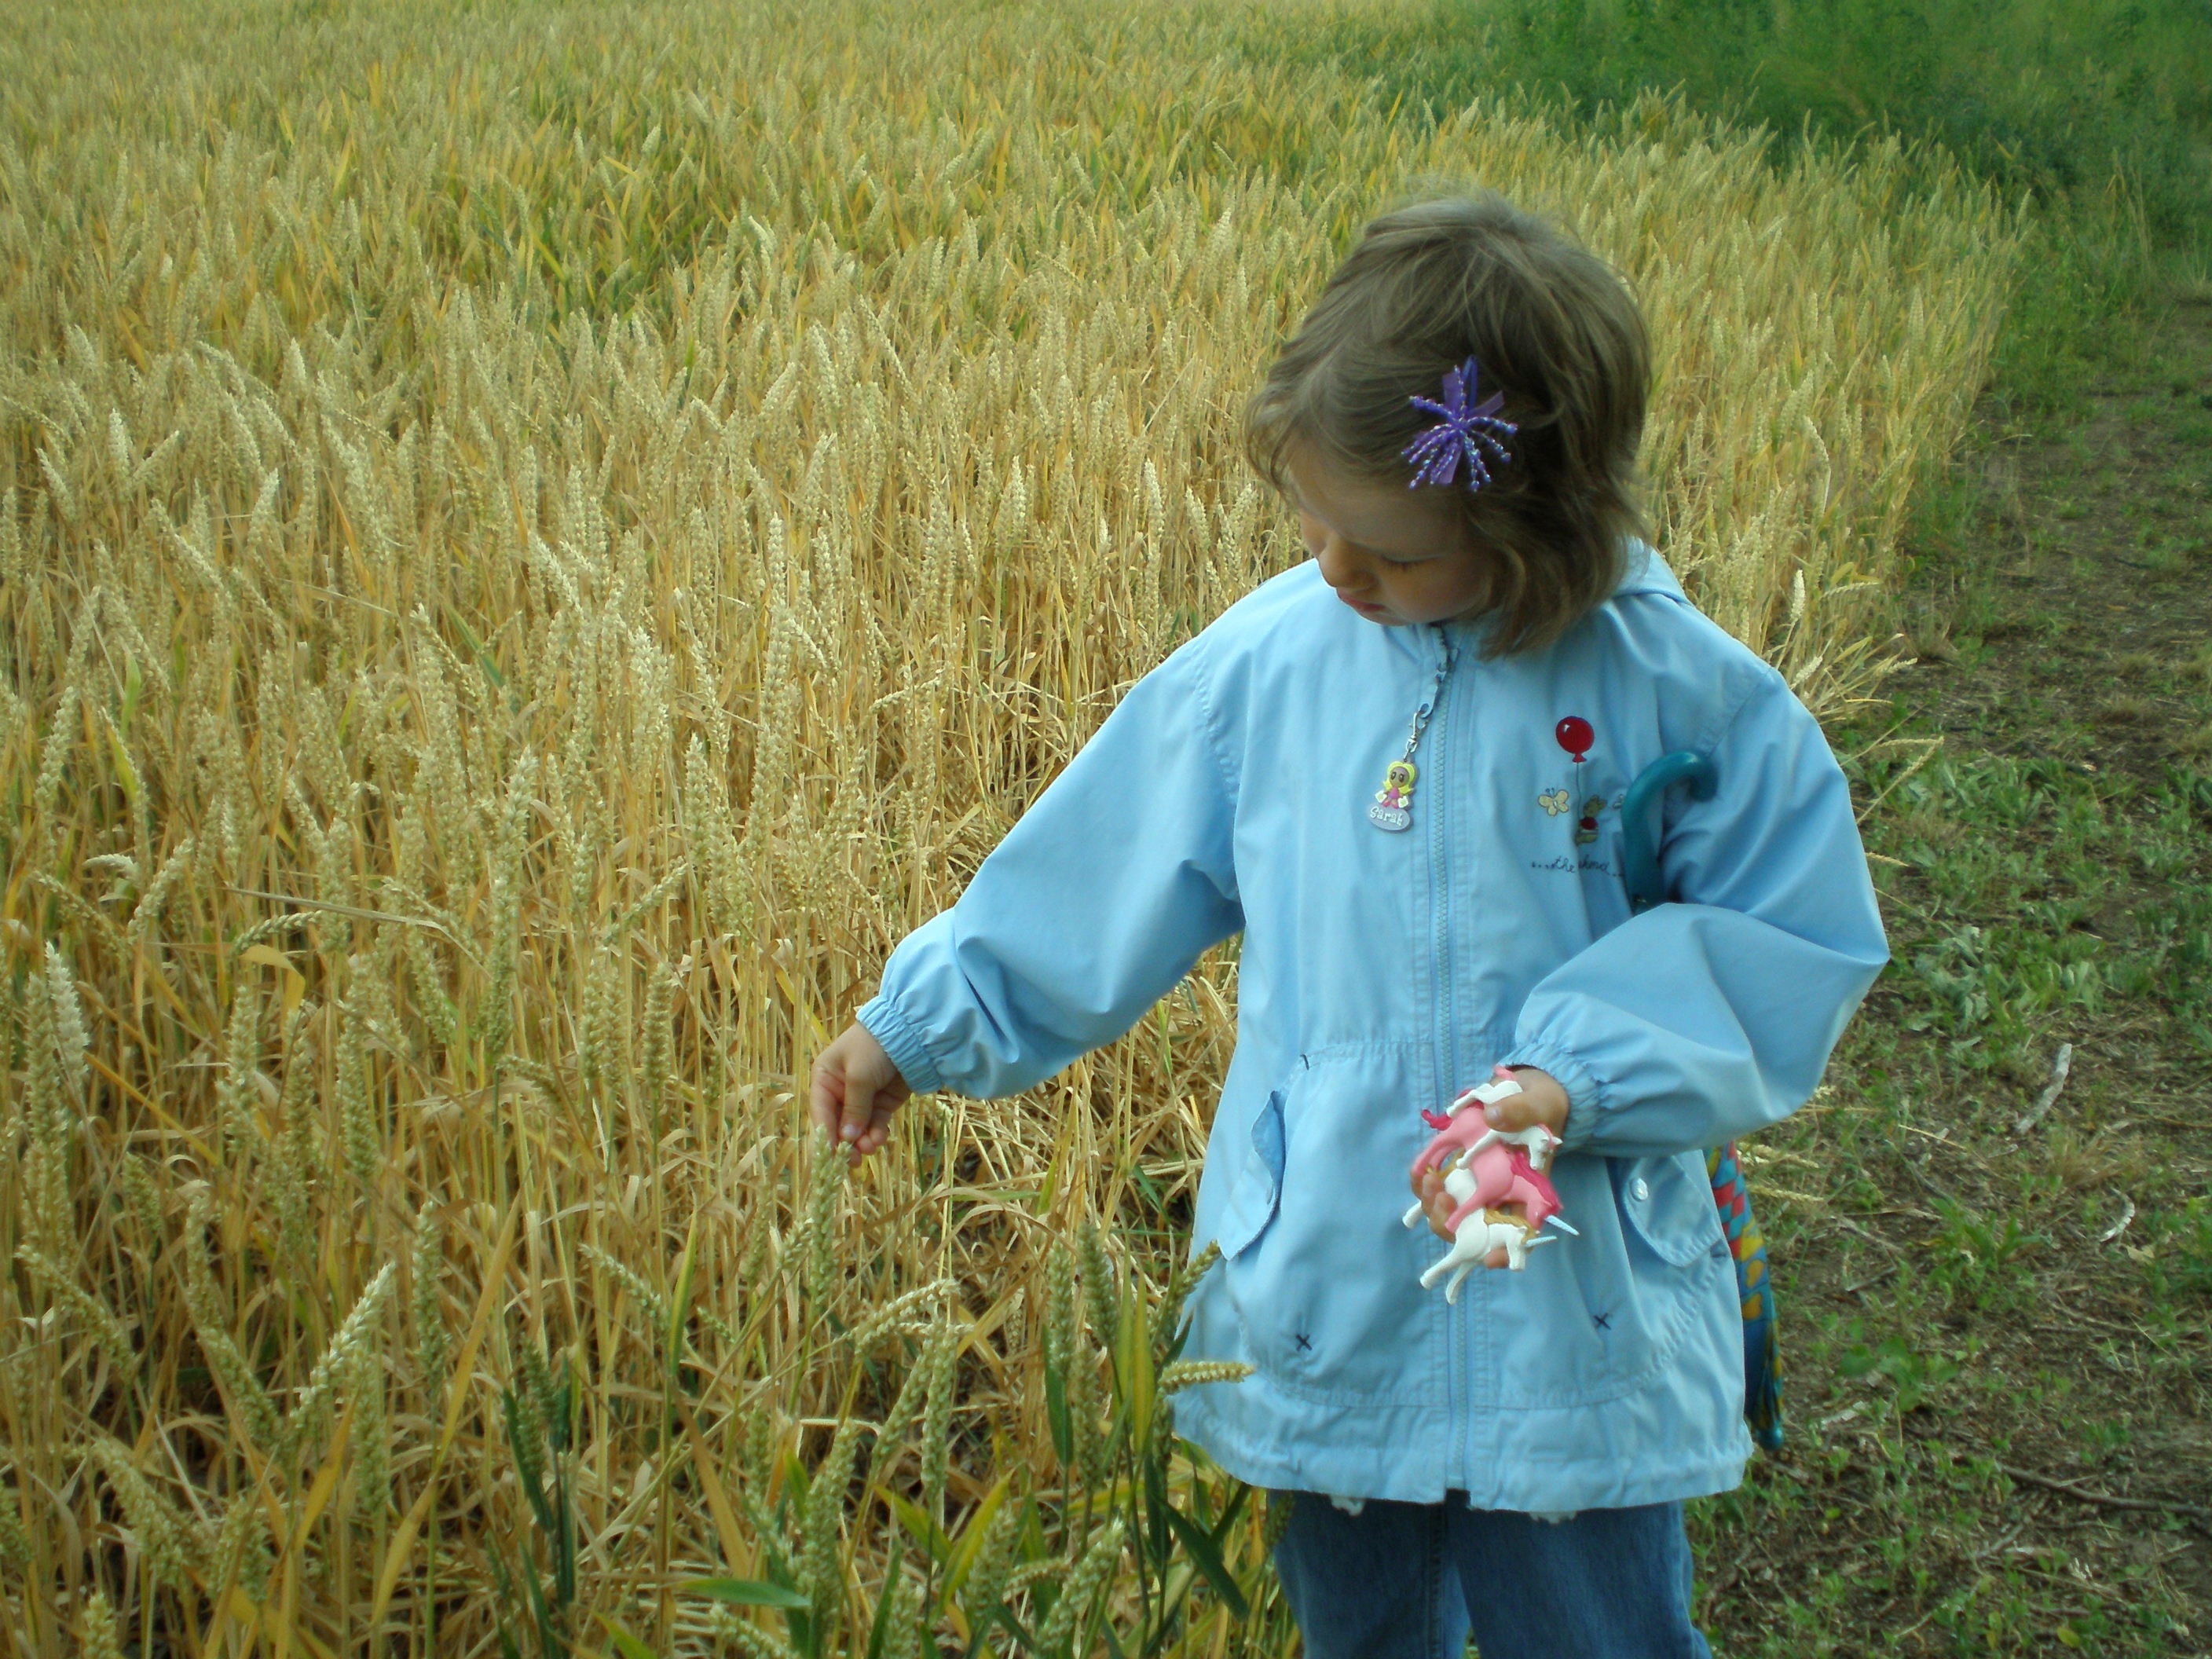
grass, plant, field, farm, meadow, wheat, prairie, harvest, crop, child, agriculture, spike, wheat field, grassland, cereals, away, arable, rural area, agronomist, grass family